Parsnip

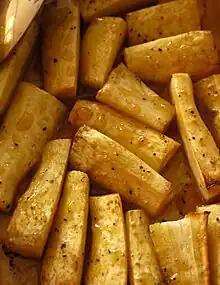
Parsnip prepared with honey and mustard

The parsnip's popularity as a cultivated plant has led to its spread beyond its native range, and wild populations have become established in other parts of the world. A scattered population can be found throughout North America.